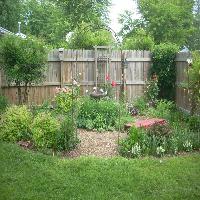
Weather: cloudy or overcast